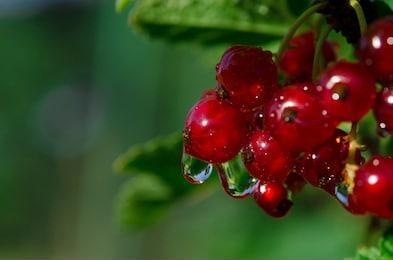
Label: redcurrant